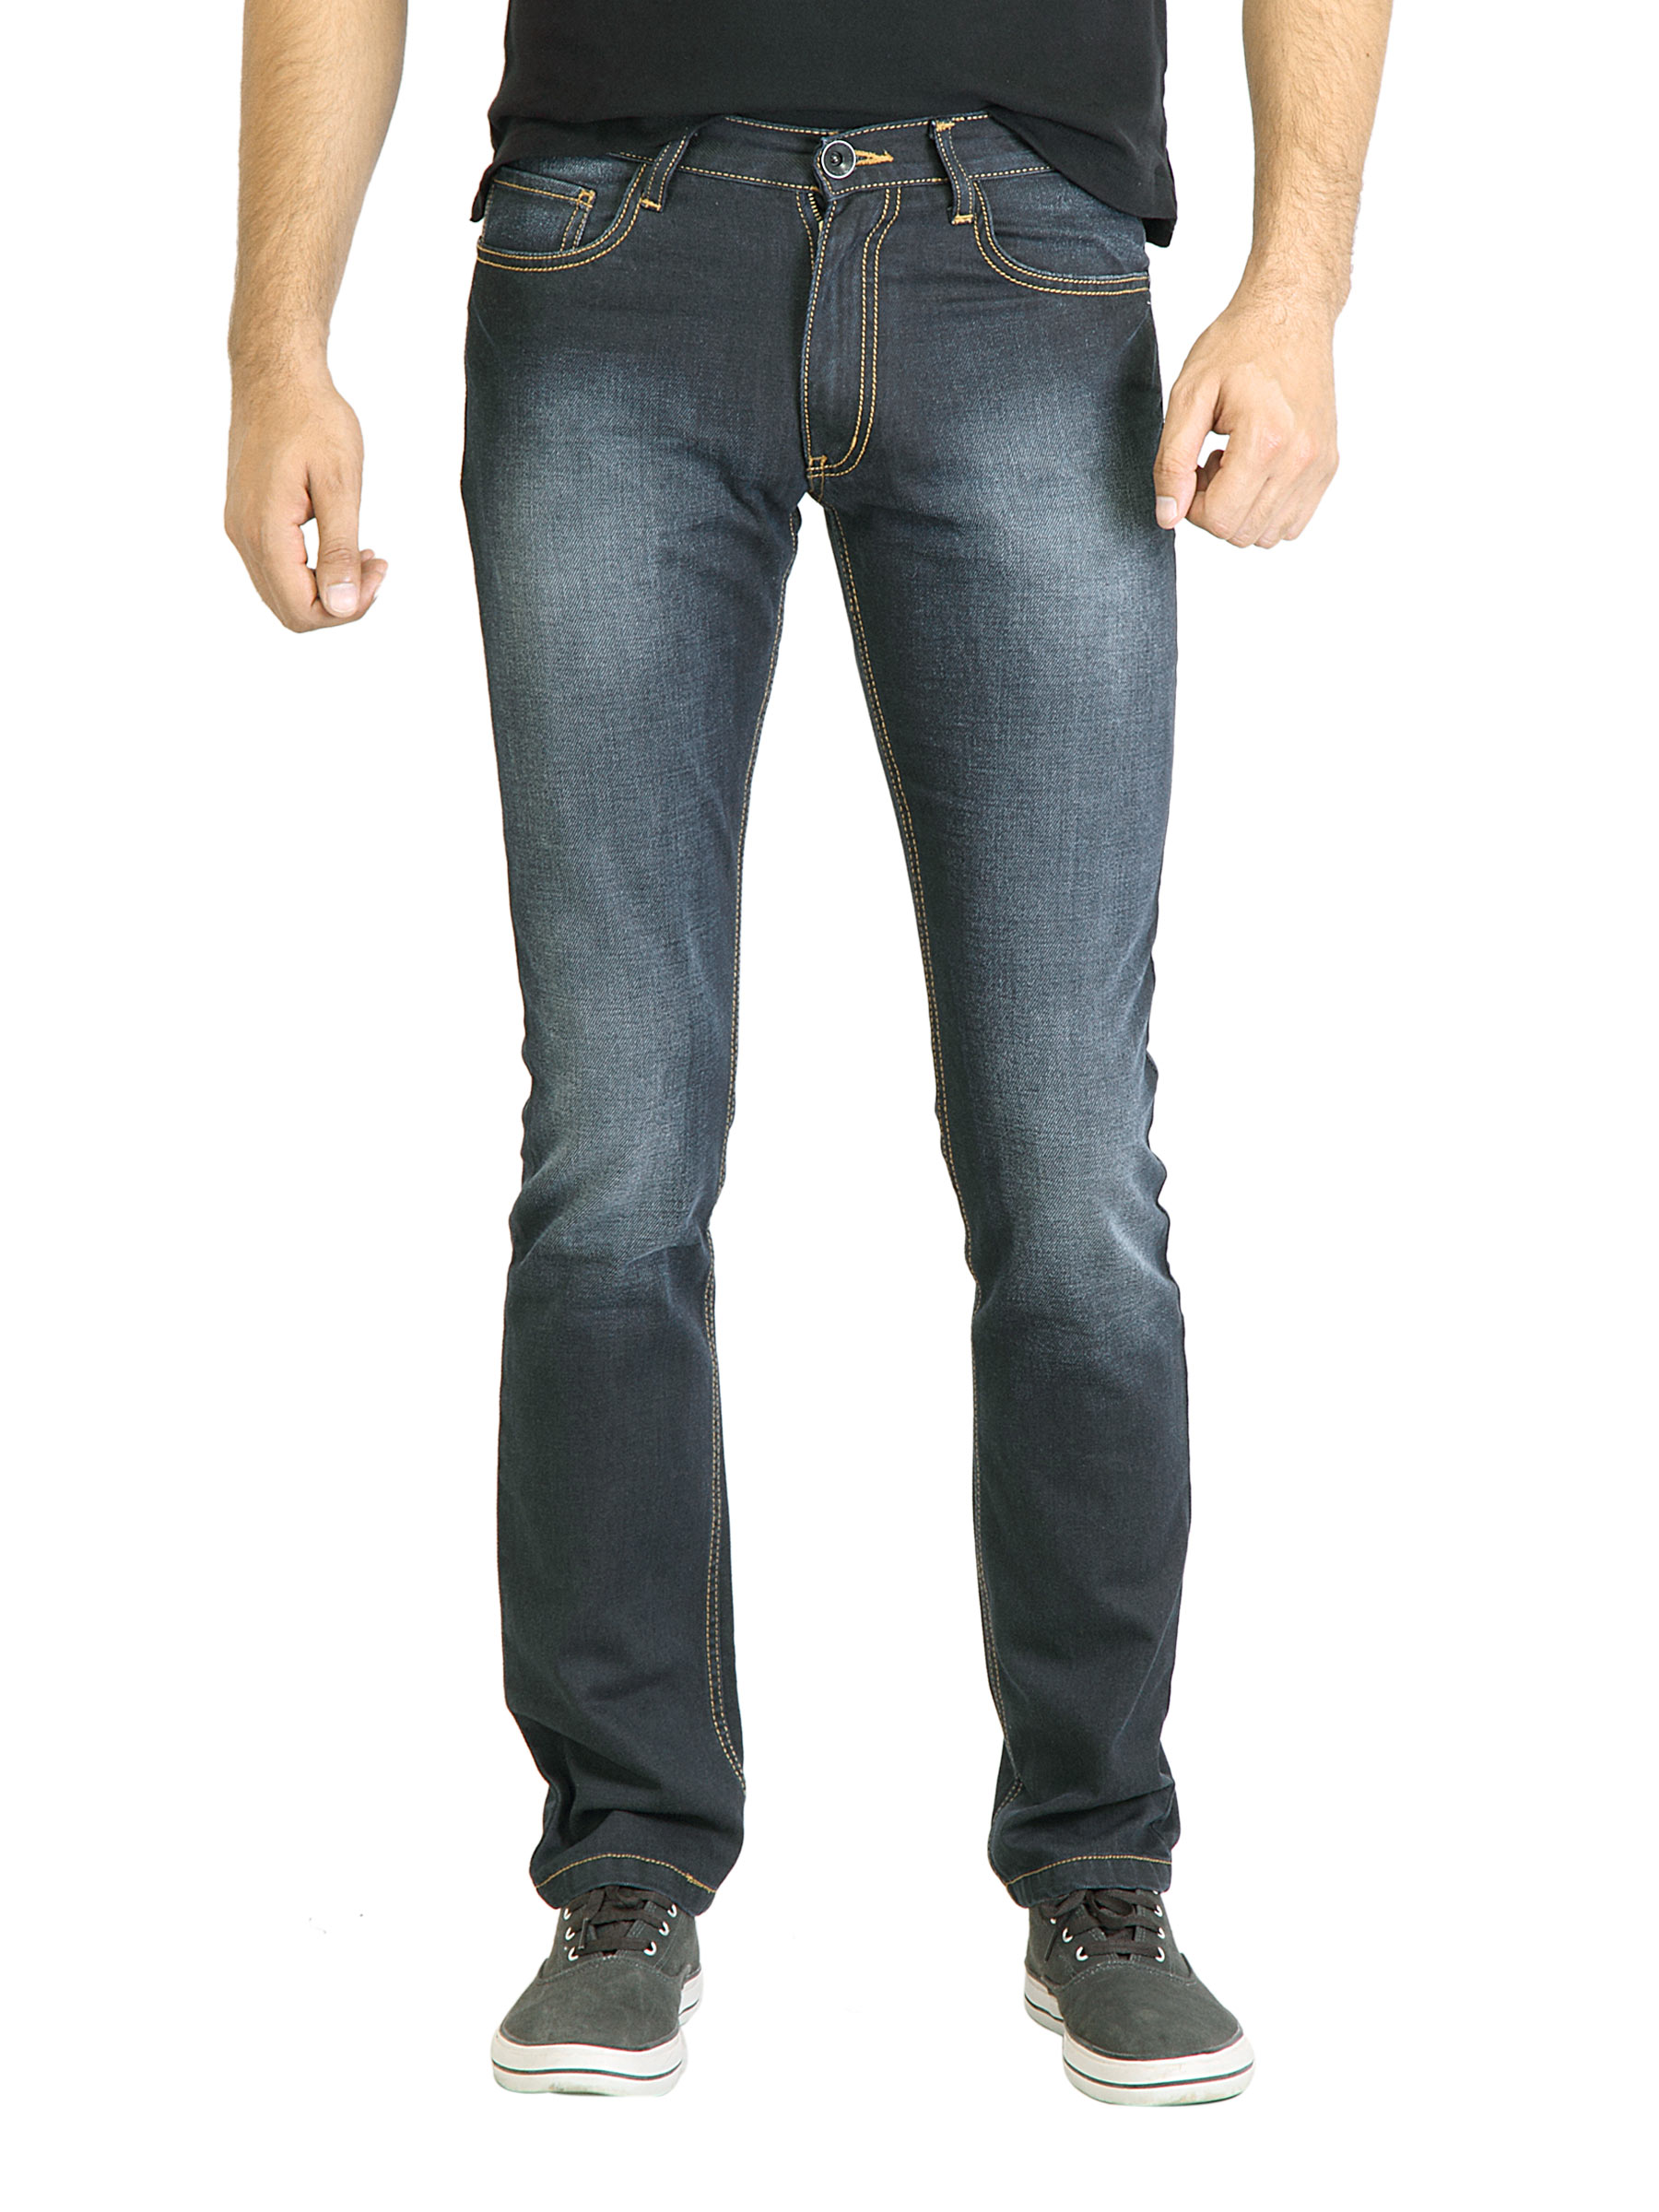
Locomotive Men Washed Blue Jeans
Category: Apparel / Bottomwear / Jeans
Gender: Men
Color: Blue
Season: Fall 2011
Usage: Casual